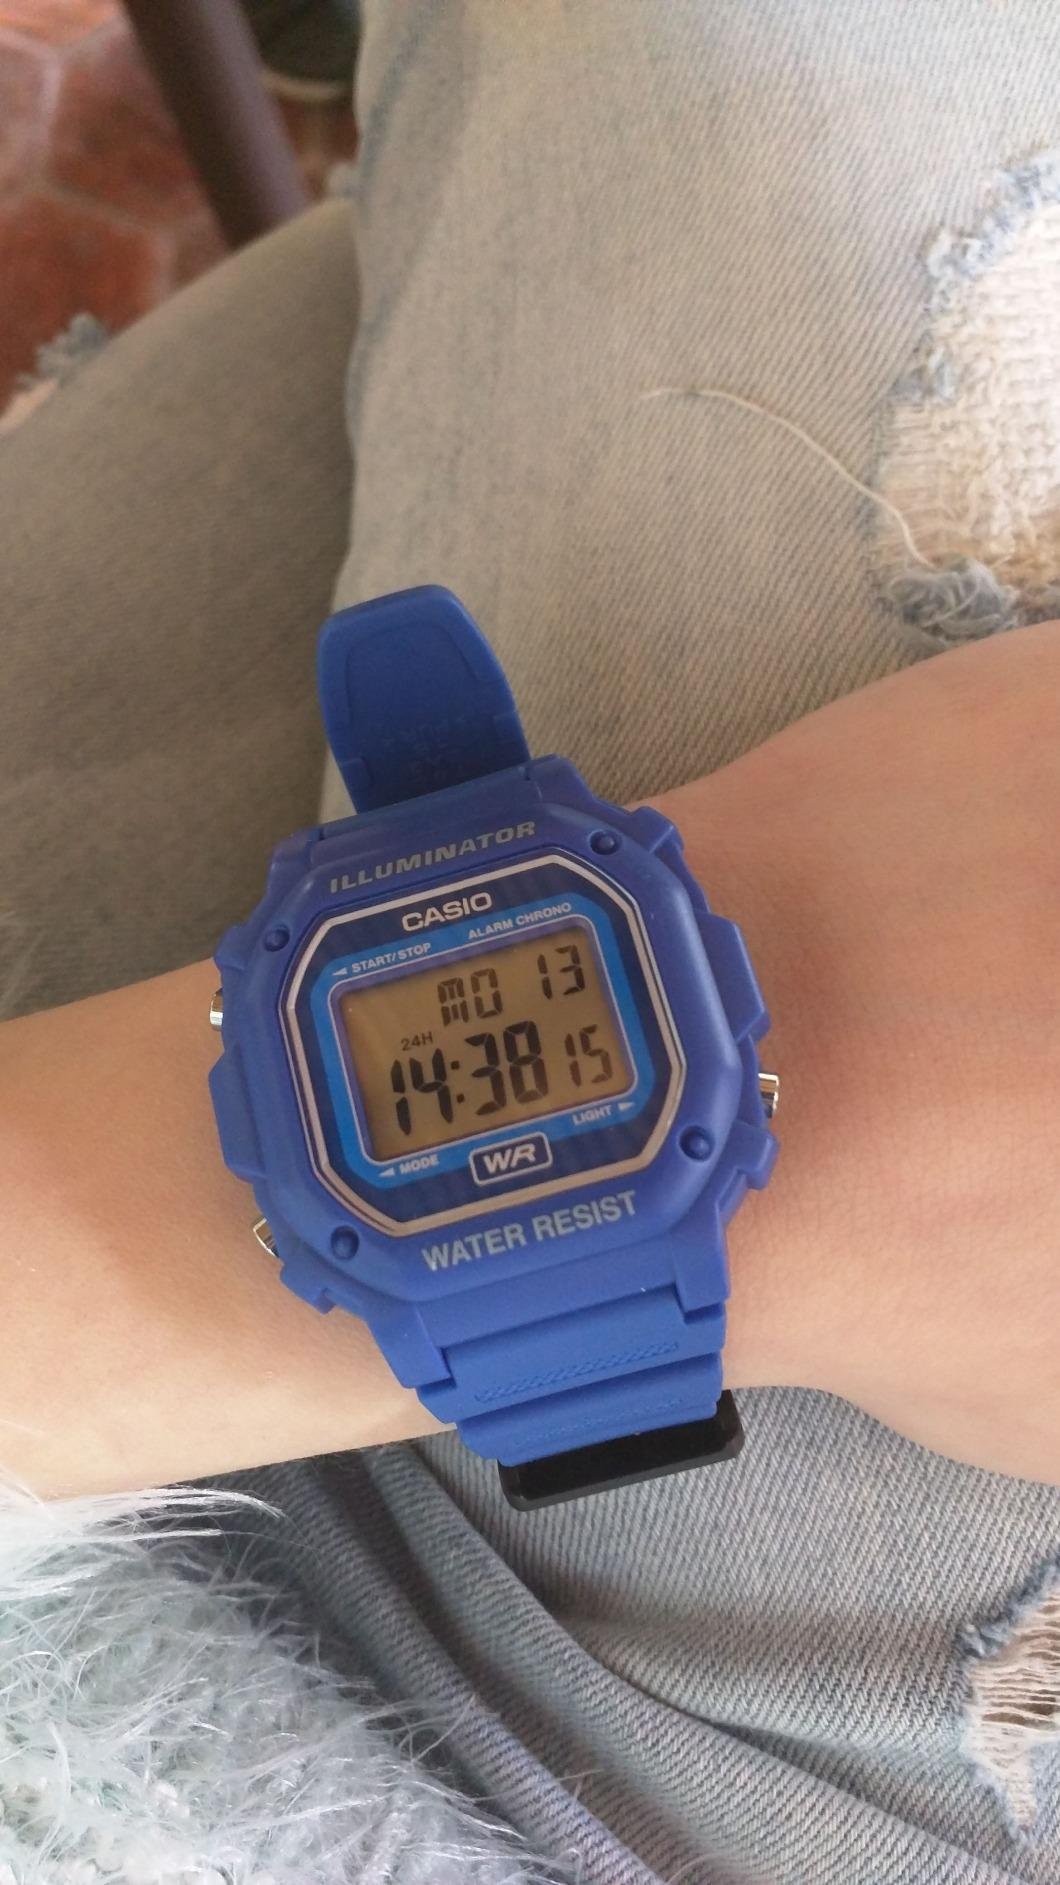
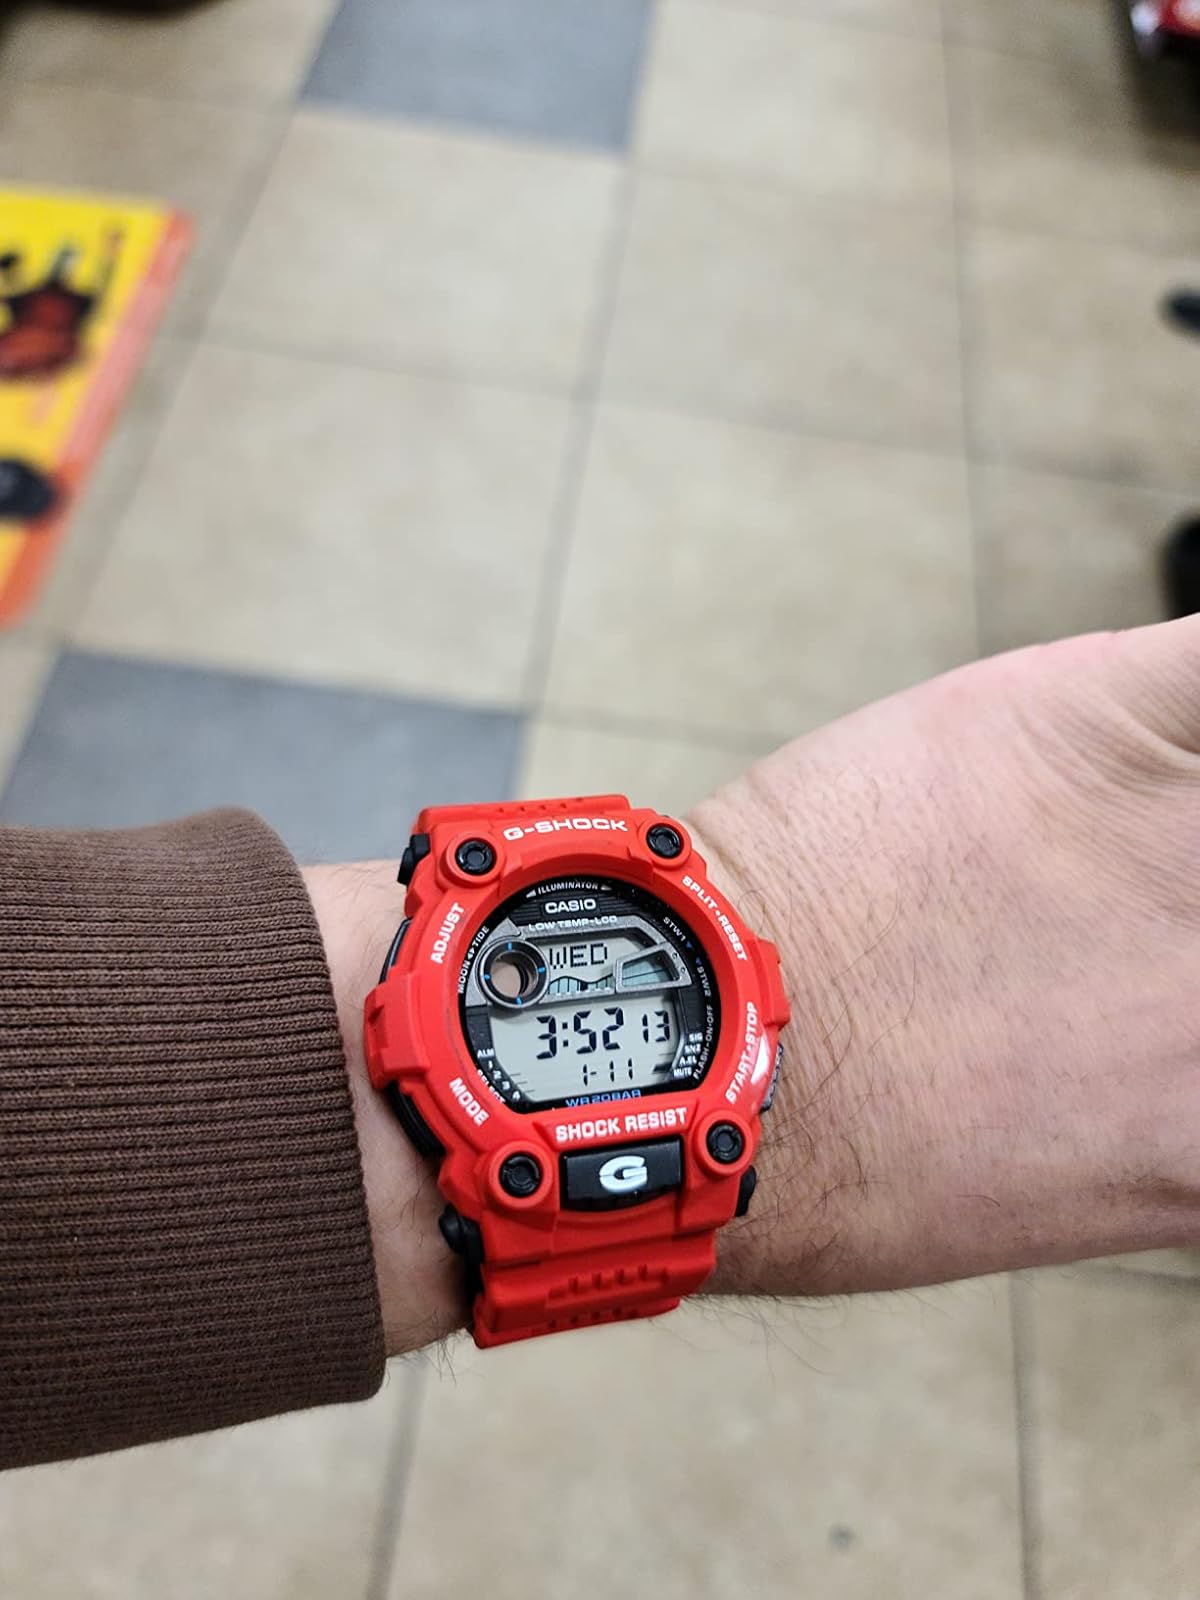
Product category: accessories_watch
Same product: no